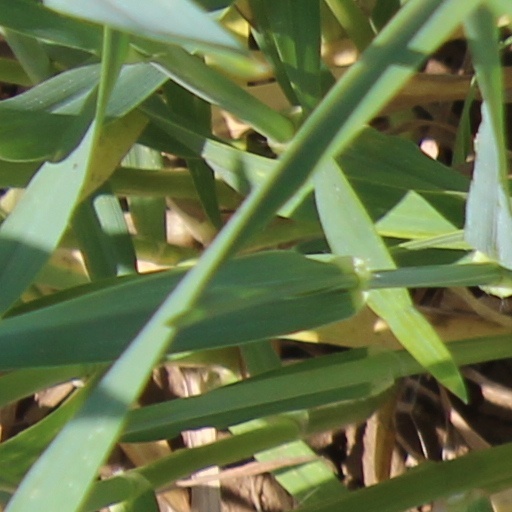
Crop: wheat